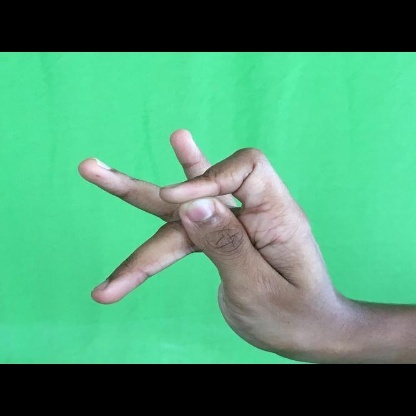
Mudra: Katakamukha